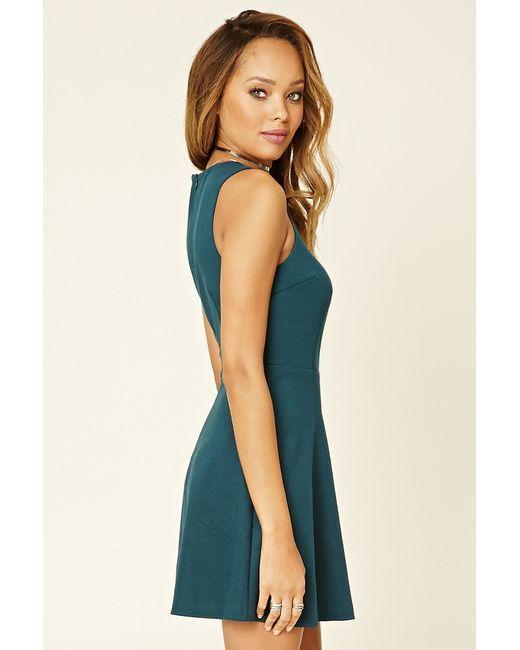
Ärmelloses Slim Fit Midi für Damen